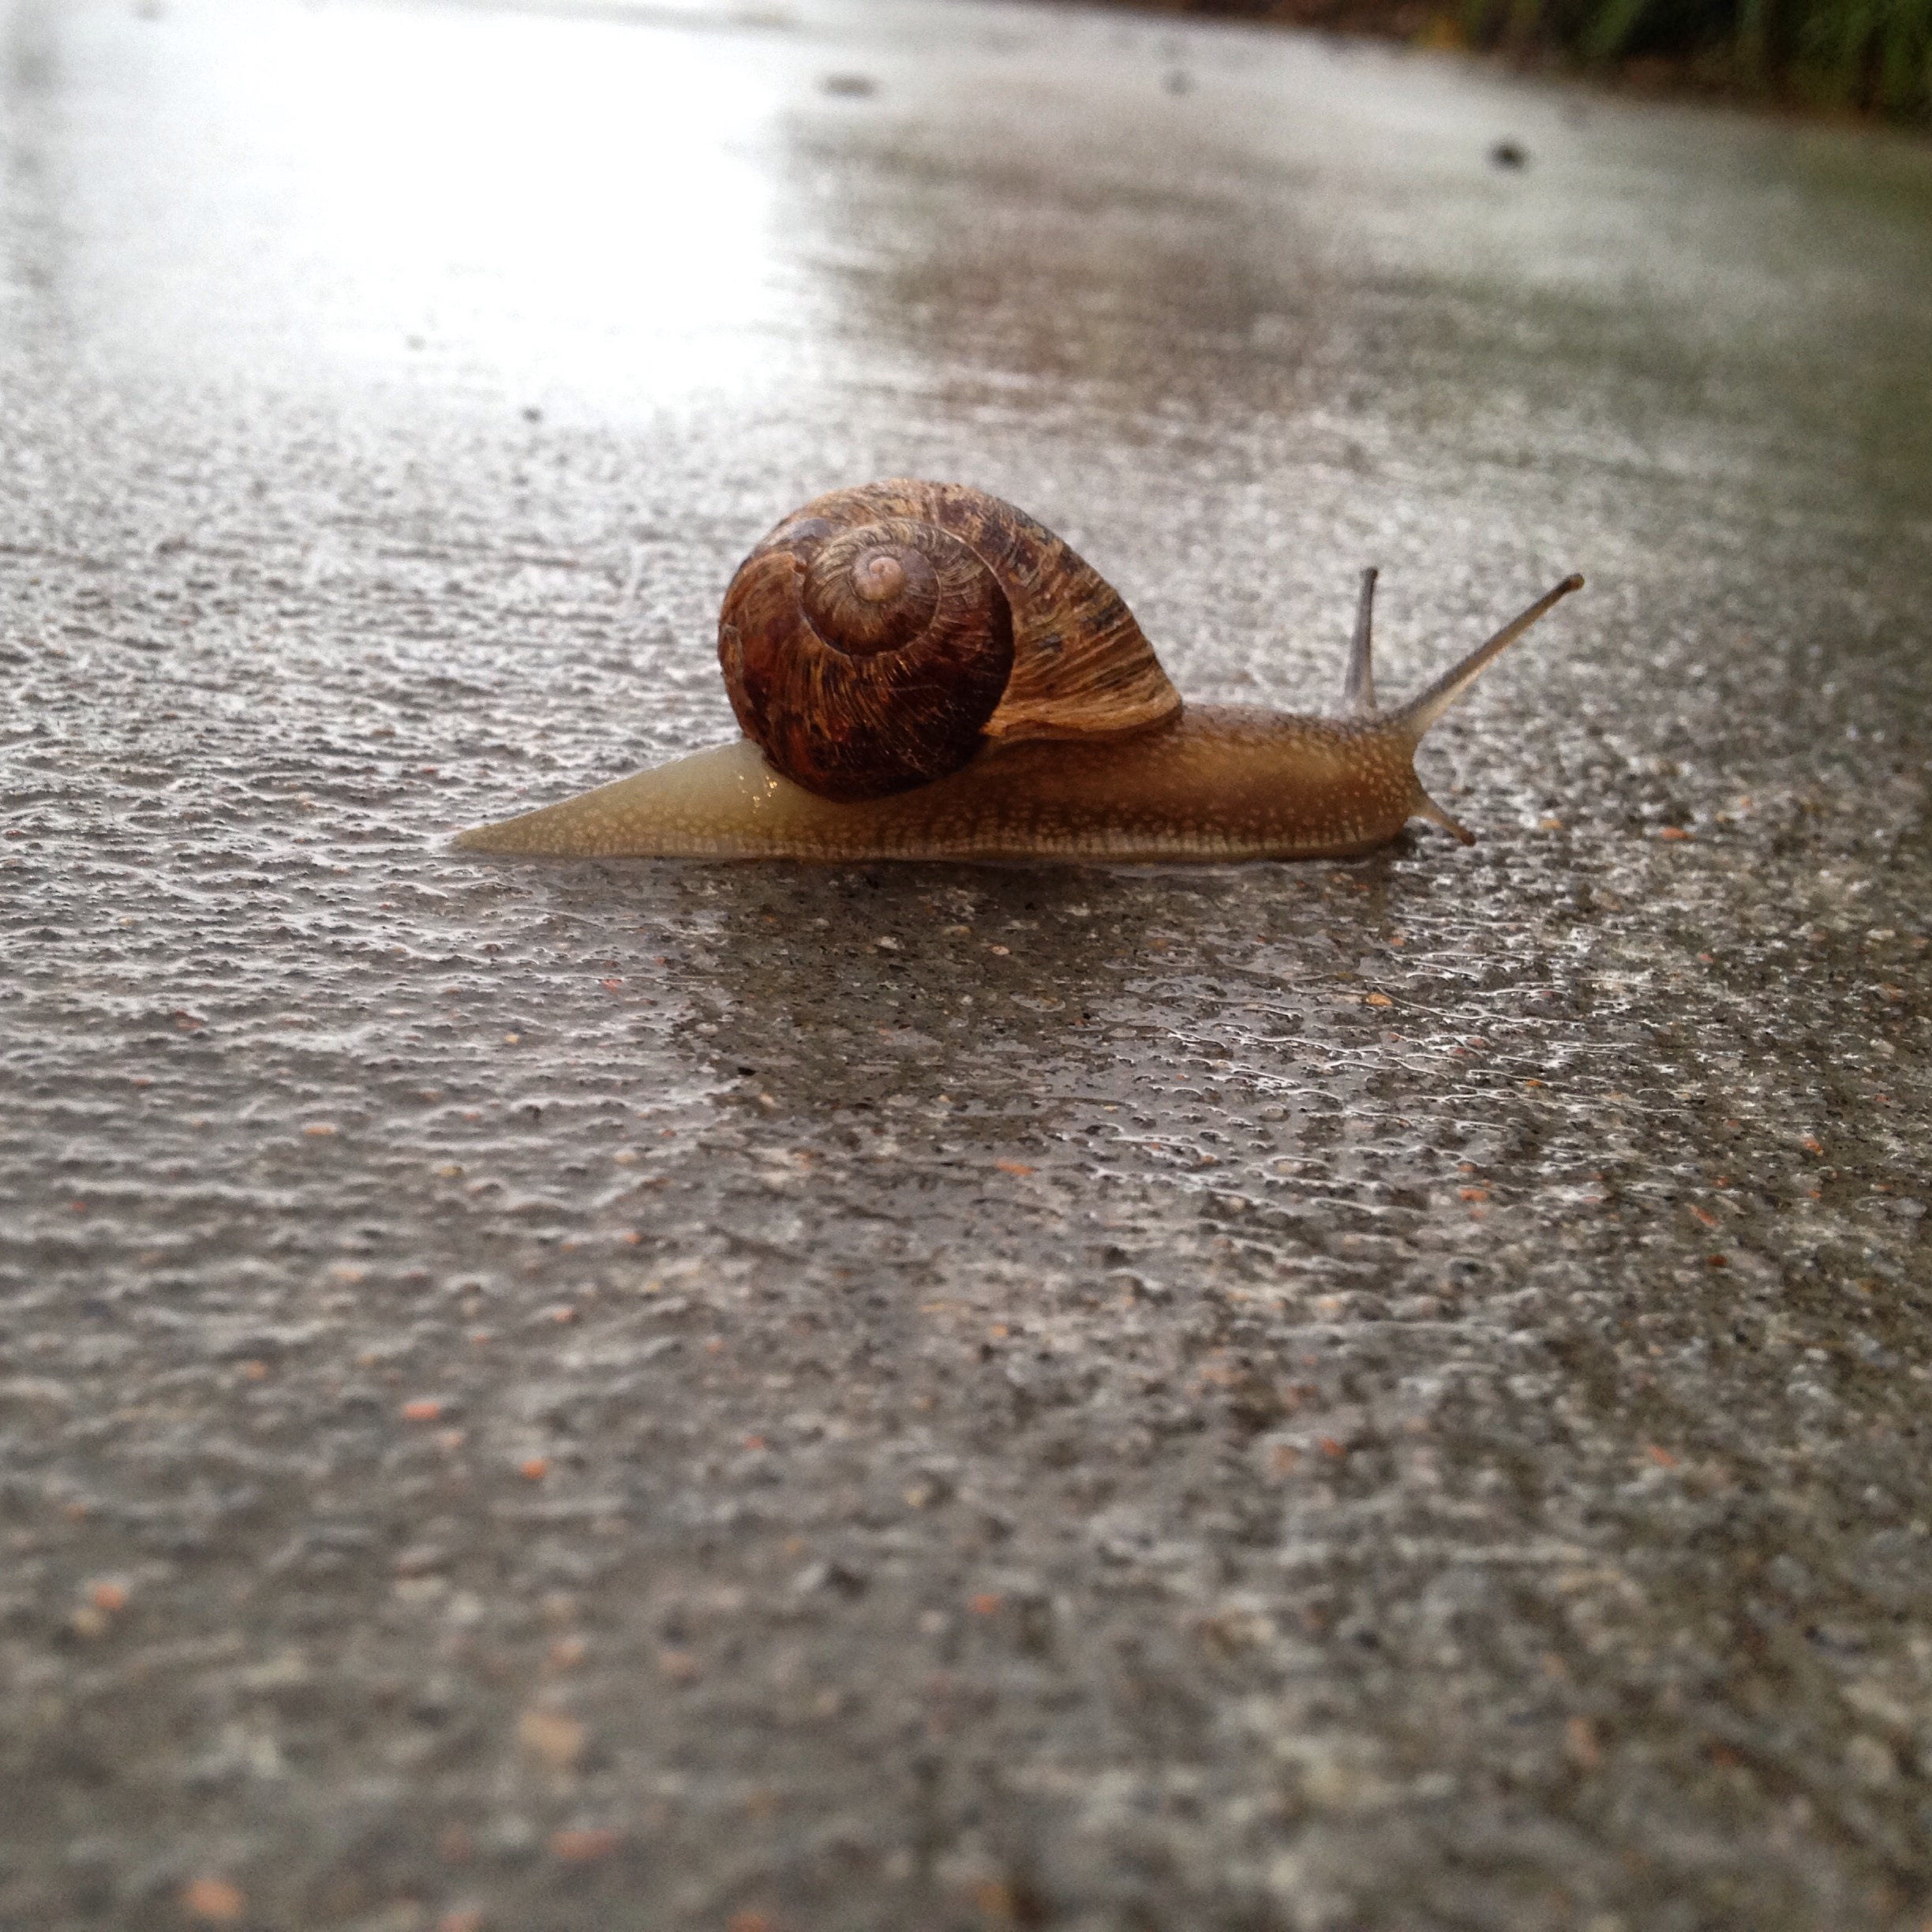
sand, fauna, invertebrate, snail, snails and slugs